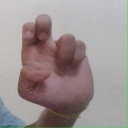
अक्षर: अ